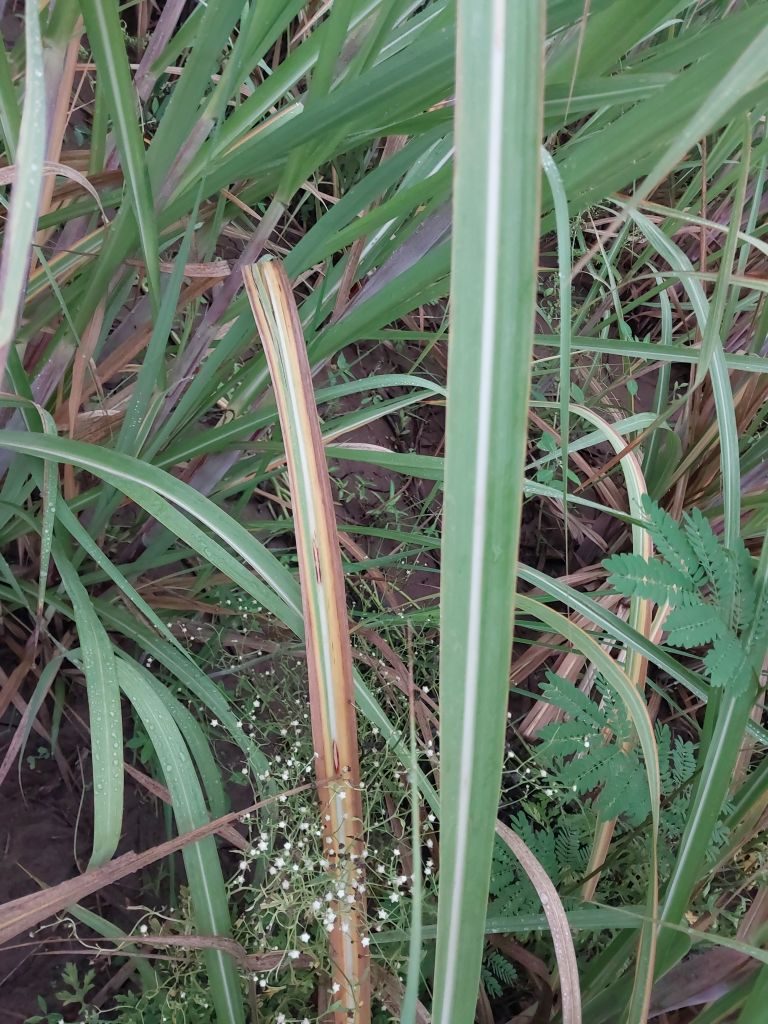
Label: Brown Spot